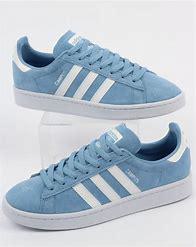
Brand: Adidas
Model: Campus